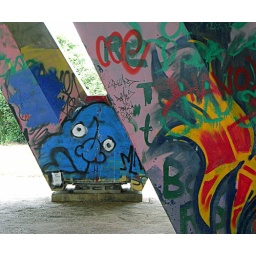
A14 bridge over the river Cam, Cambridge